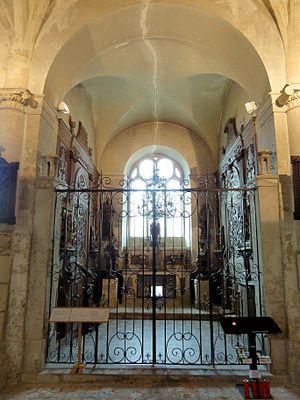
Bas-côté sud, chapelle de la 3e travée (Saint-Prix).
L'église Saint-Prix est une église catholique paroissiale située à Saint-Prix, dans le Val-d'Oise, en France. La première église romane, à laquelle appartiennent peut-être les corniches à l'est et à l'ouest de la base du clocher, a été donnée à l'abbaye Saint-Martin de Pontoise vers 1085, et un prieuré a été fondé en même temps. Le patron de la paroisse est alors saint Germain. À partir de la fin du XIIᵉ siècle et jusqu'en 1220 environ, l'église est entièrement rebâtie dans le style gothique primitif, et elle conserve de cette époque le plan et l'ordonnancement général, mais très peu d'éléments en élévation : il s'agit essentiellement des chapiteaux au nord de la nef ; des piles orientales du clocher, qui s'élève au-dessus de la croisée du transept ; de l'étage de beffroi du clocher ; et des fenêtres hautes bouchées dans la partie droite du chœur. Au XVᵉ siècle, l'essor du pèlerinage de saint Prix, dont l'église possède sans doute des reliques dès l'origine, fait que ce second patron supplante le premier, qui s'est depuis longtemps effacé.